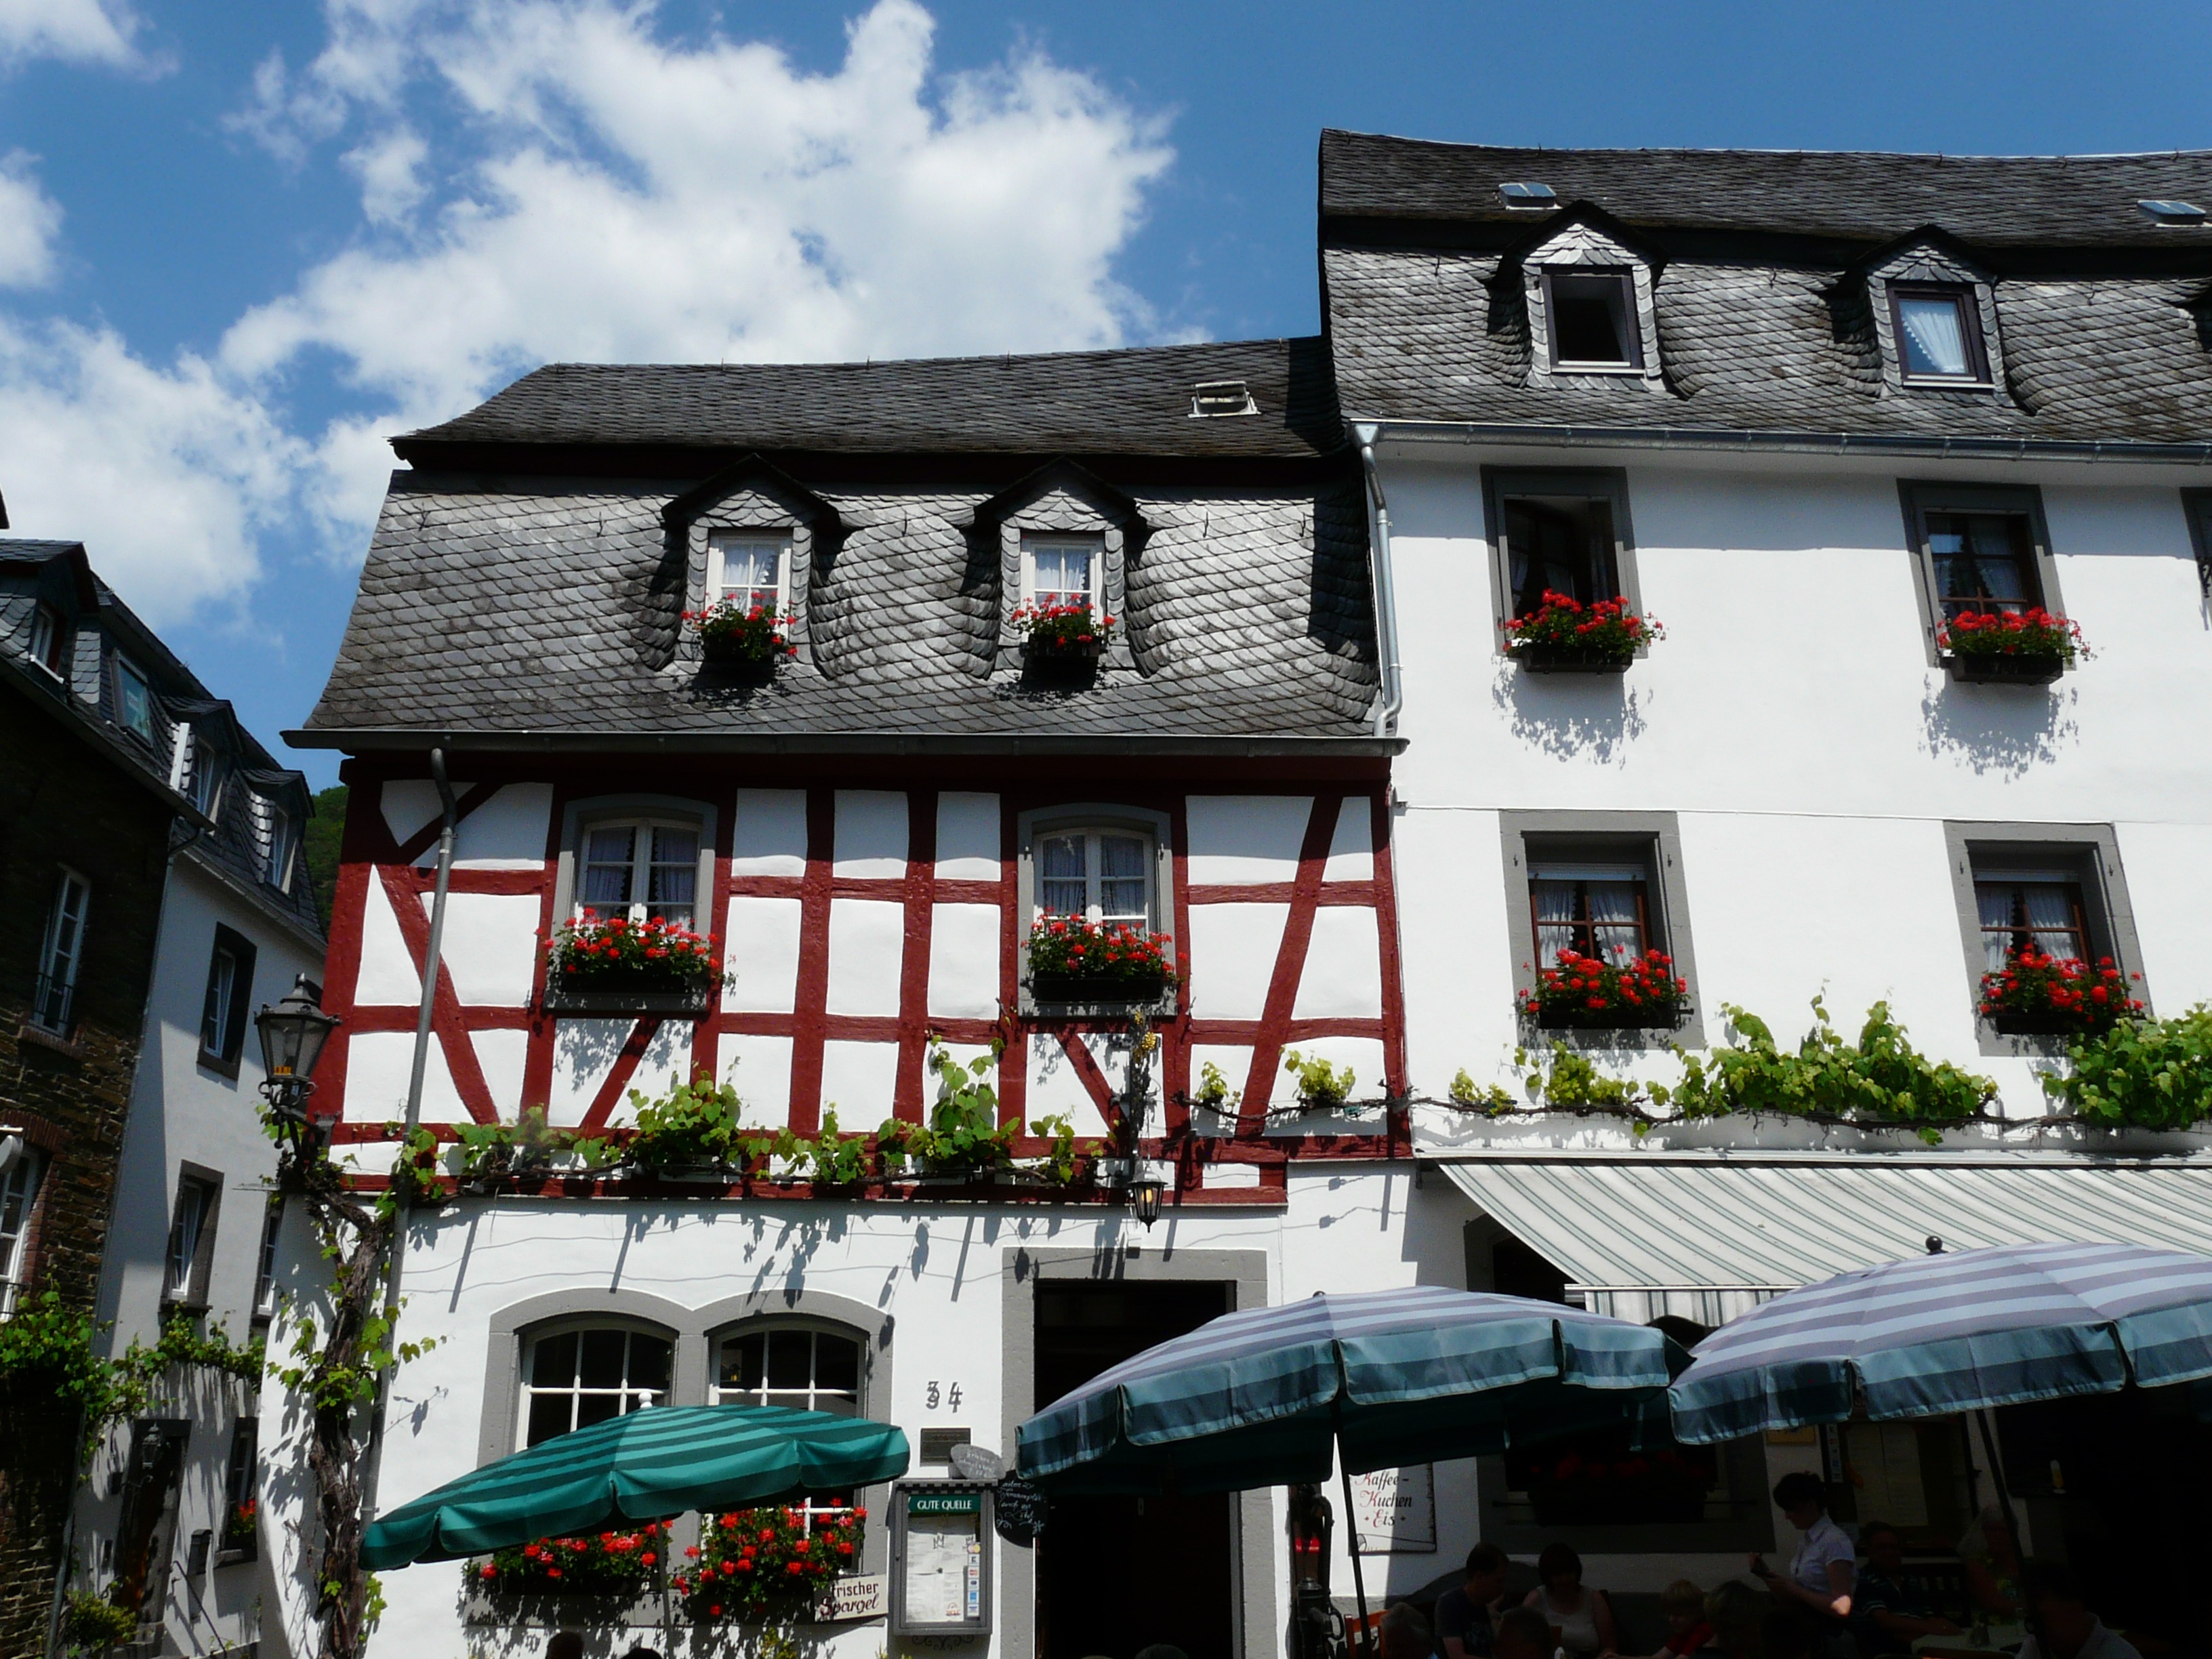
water, architecture, house, town, building, city, home, river, village, cottage, community, facade, tourism, place, homes, estate, sachsen, mosel, beilstein, vineyards, truss, fachwerkh user, municipality, urban area, residential area, river bend, schieferdaecher, district of cochem zell